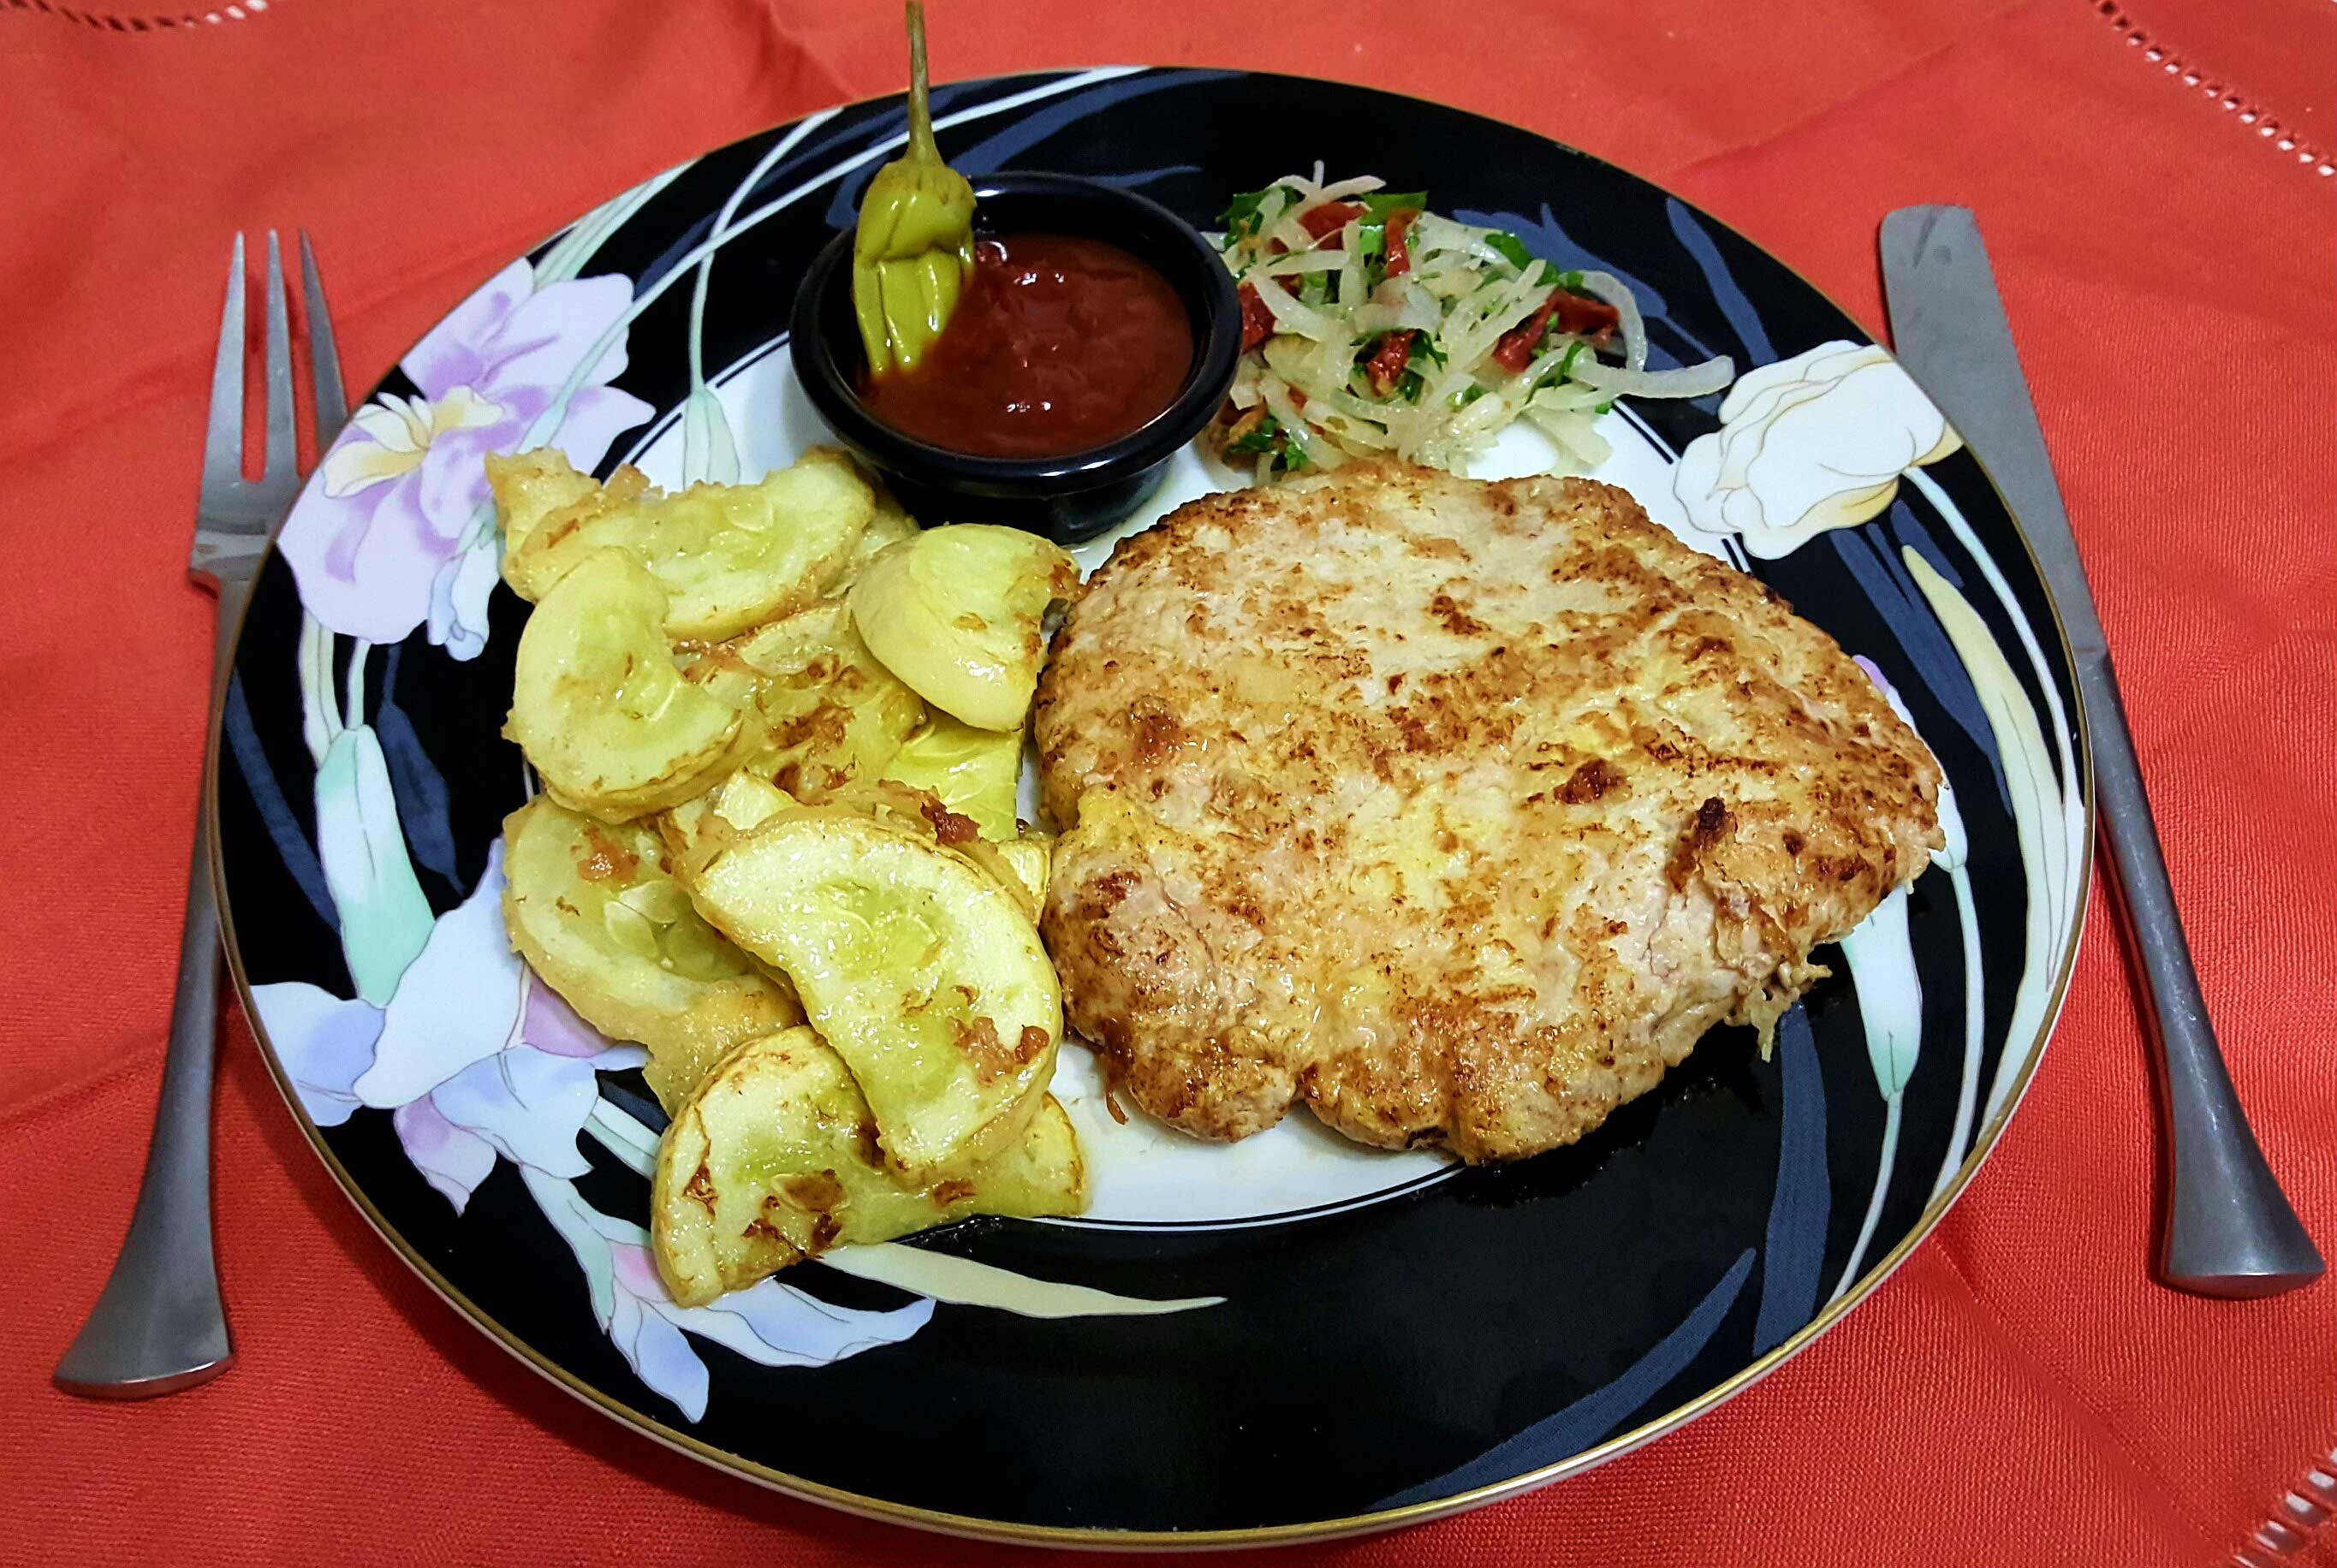
dish, meal, food, produce, fish, breakfast, meat, lunch, cuisine, sauce, fried, dinner, vegetarian food, steaks, fried meat, fried food